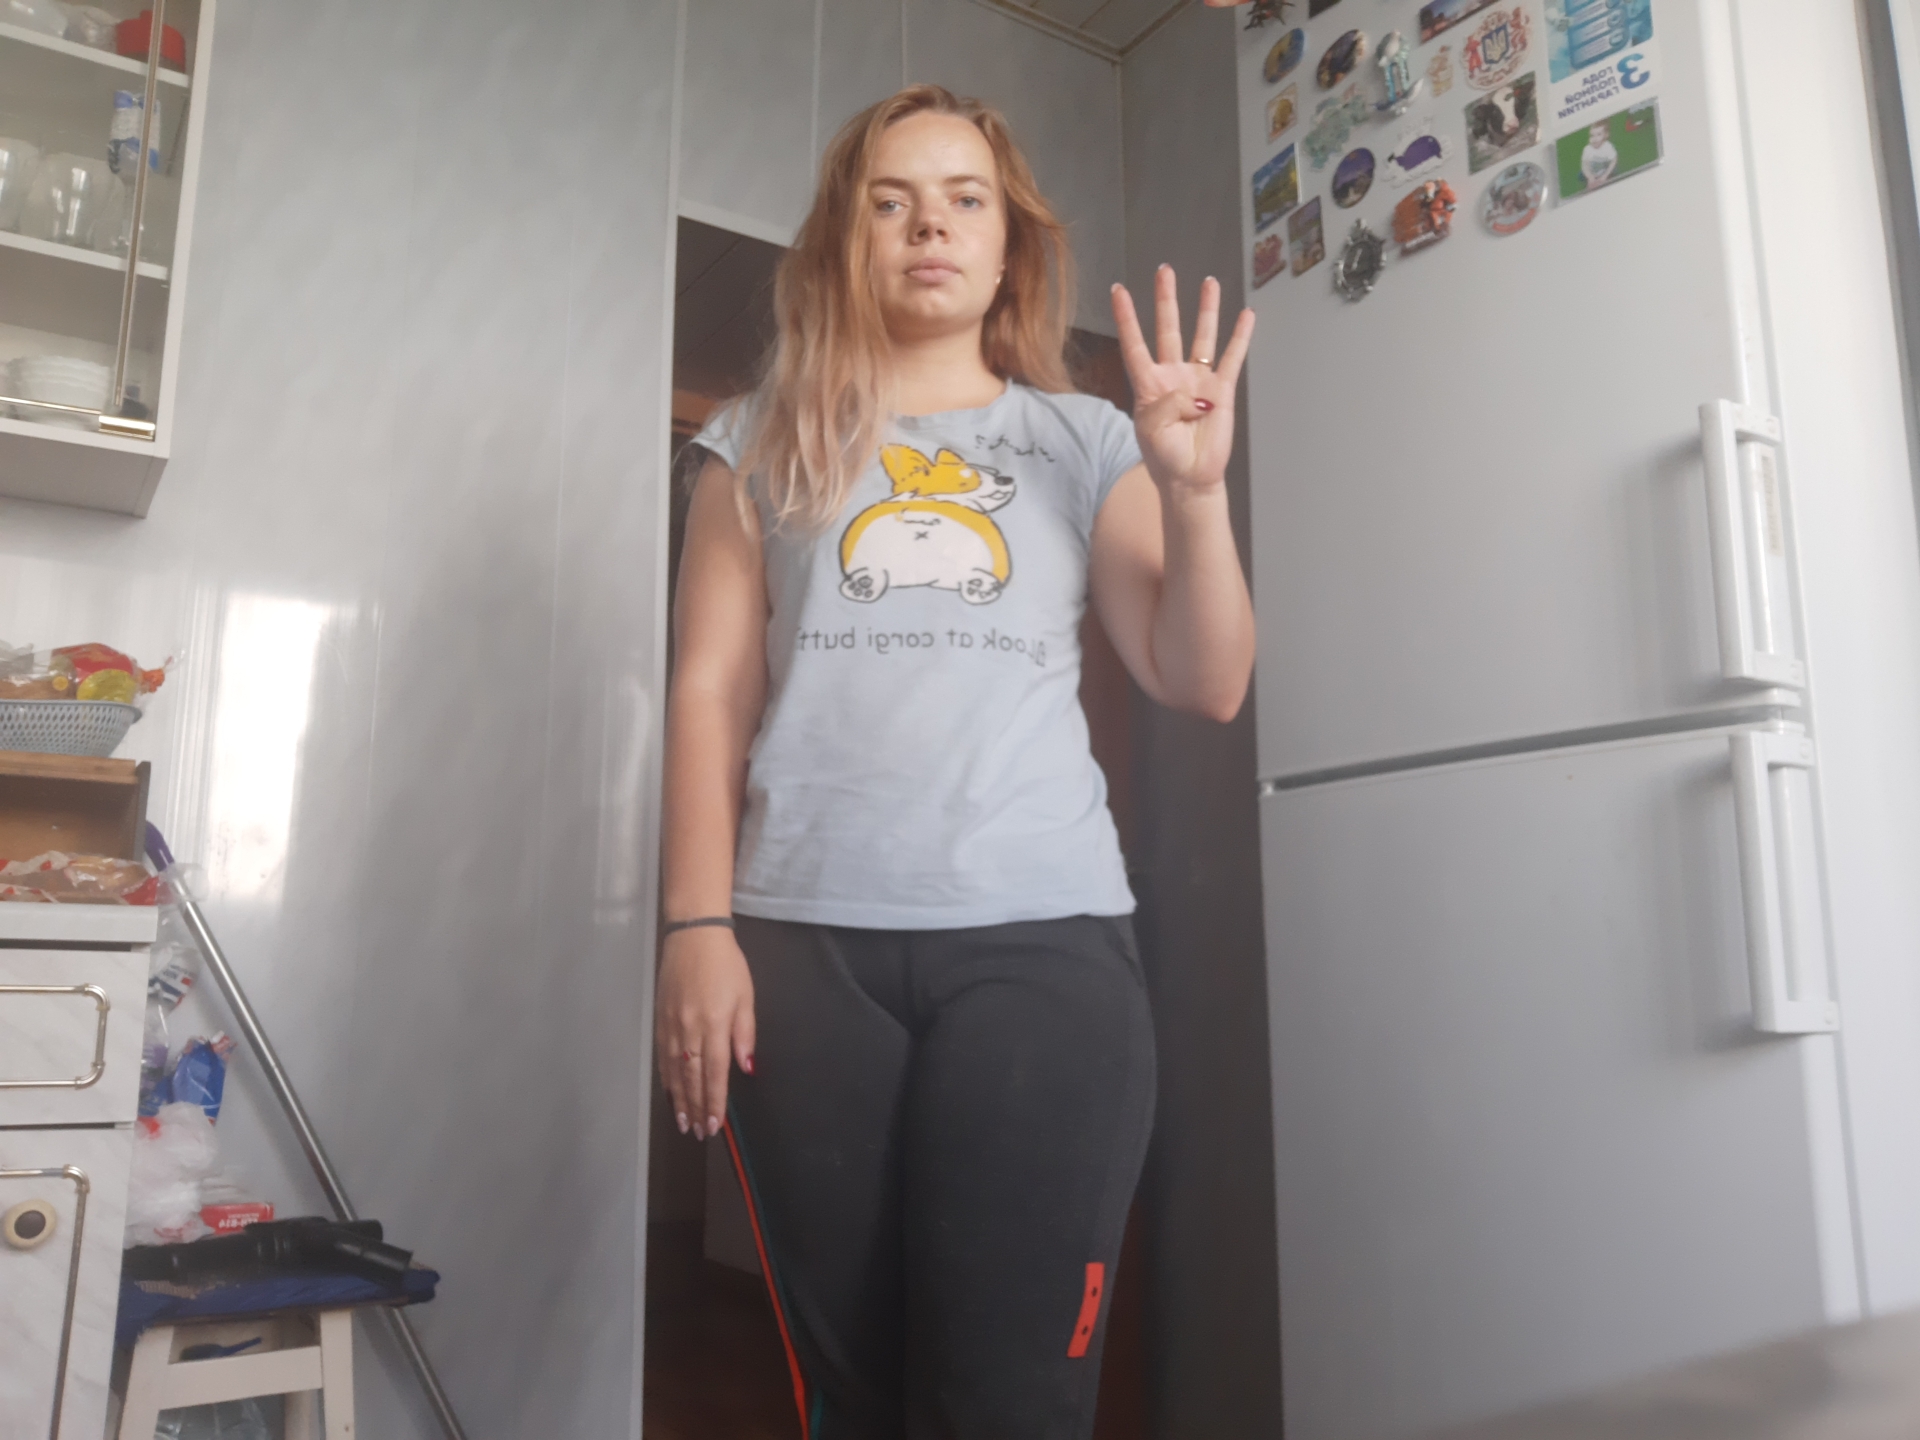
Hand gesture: four